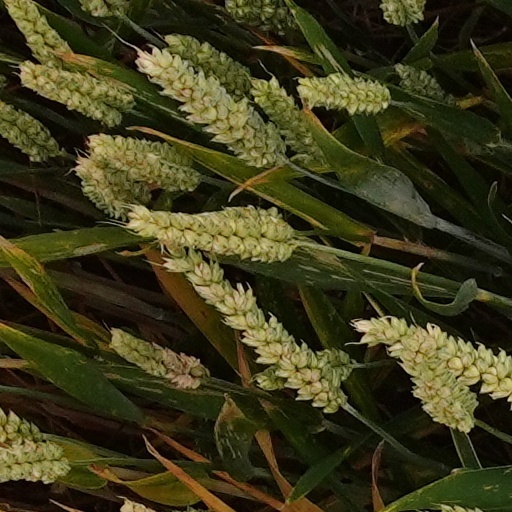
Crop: wheat